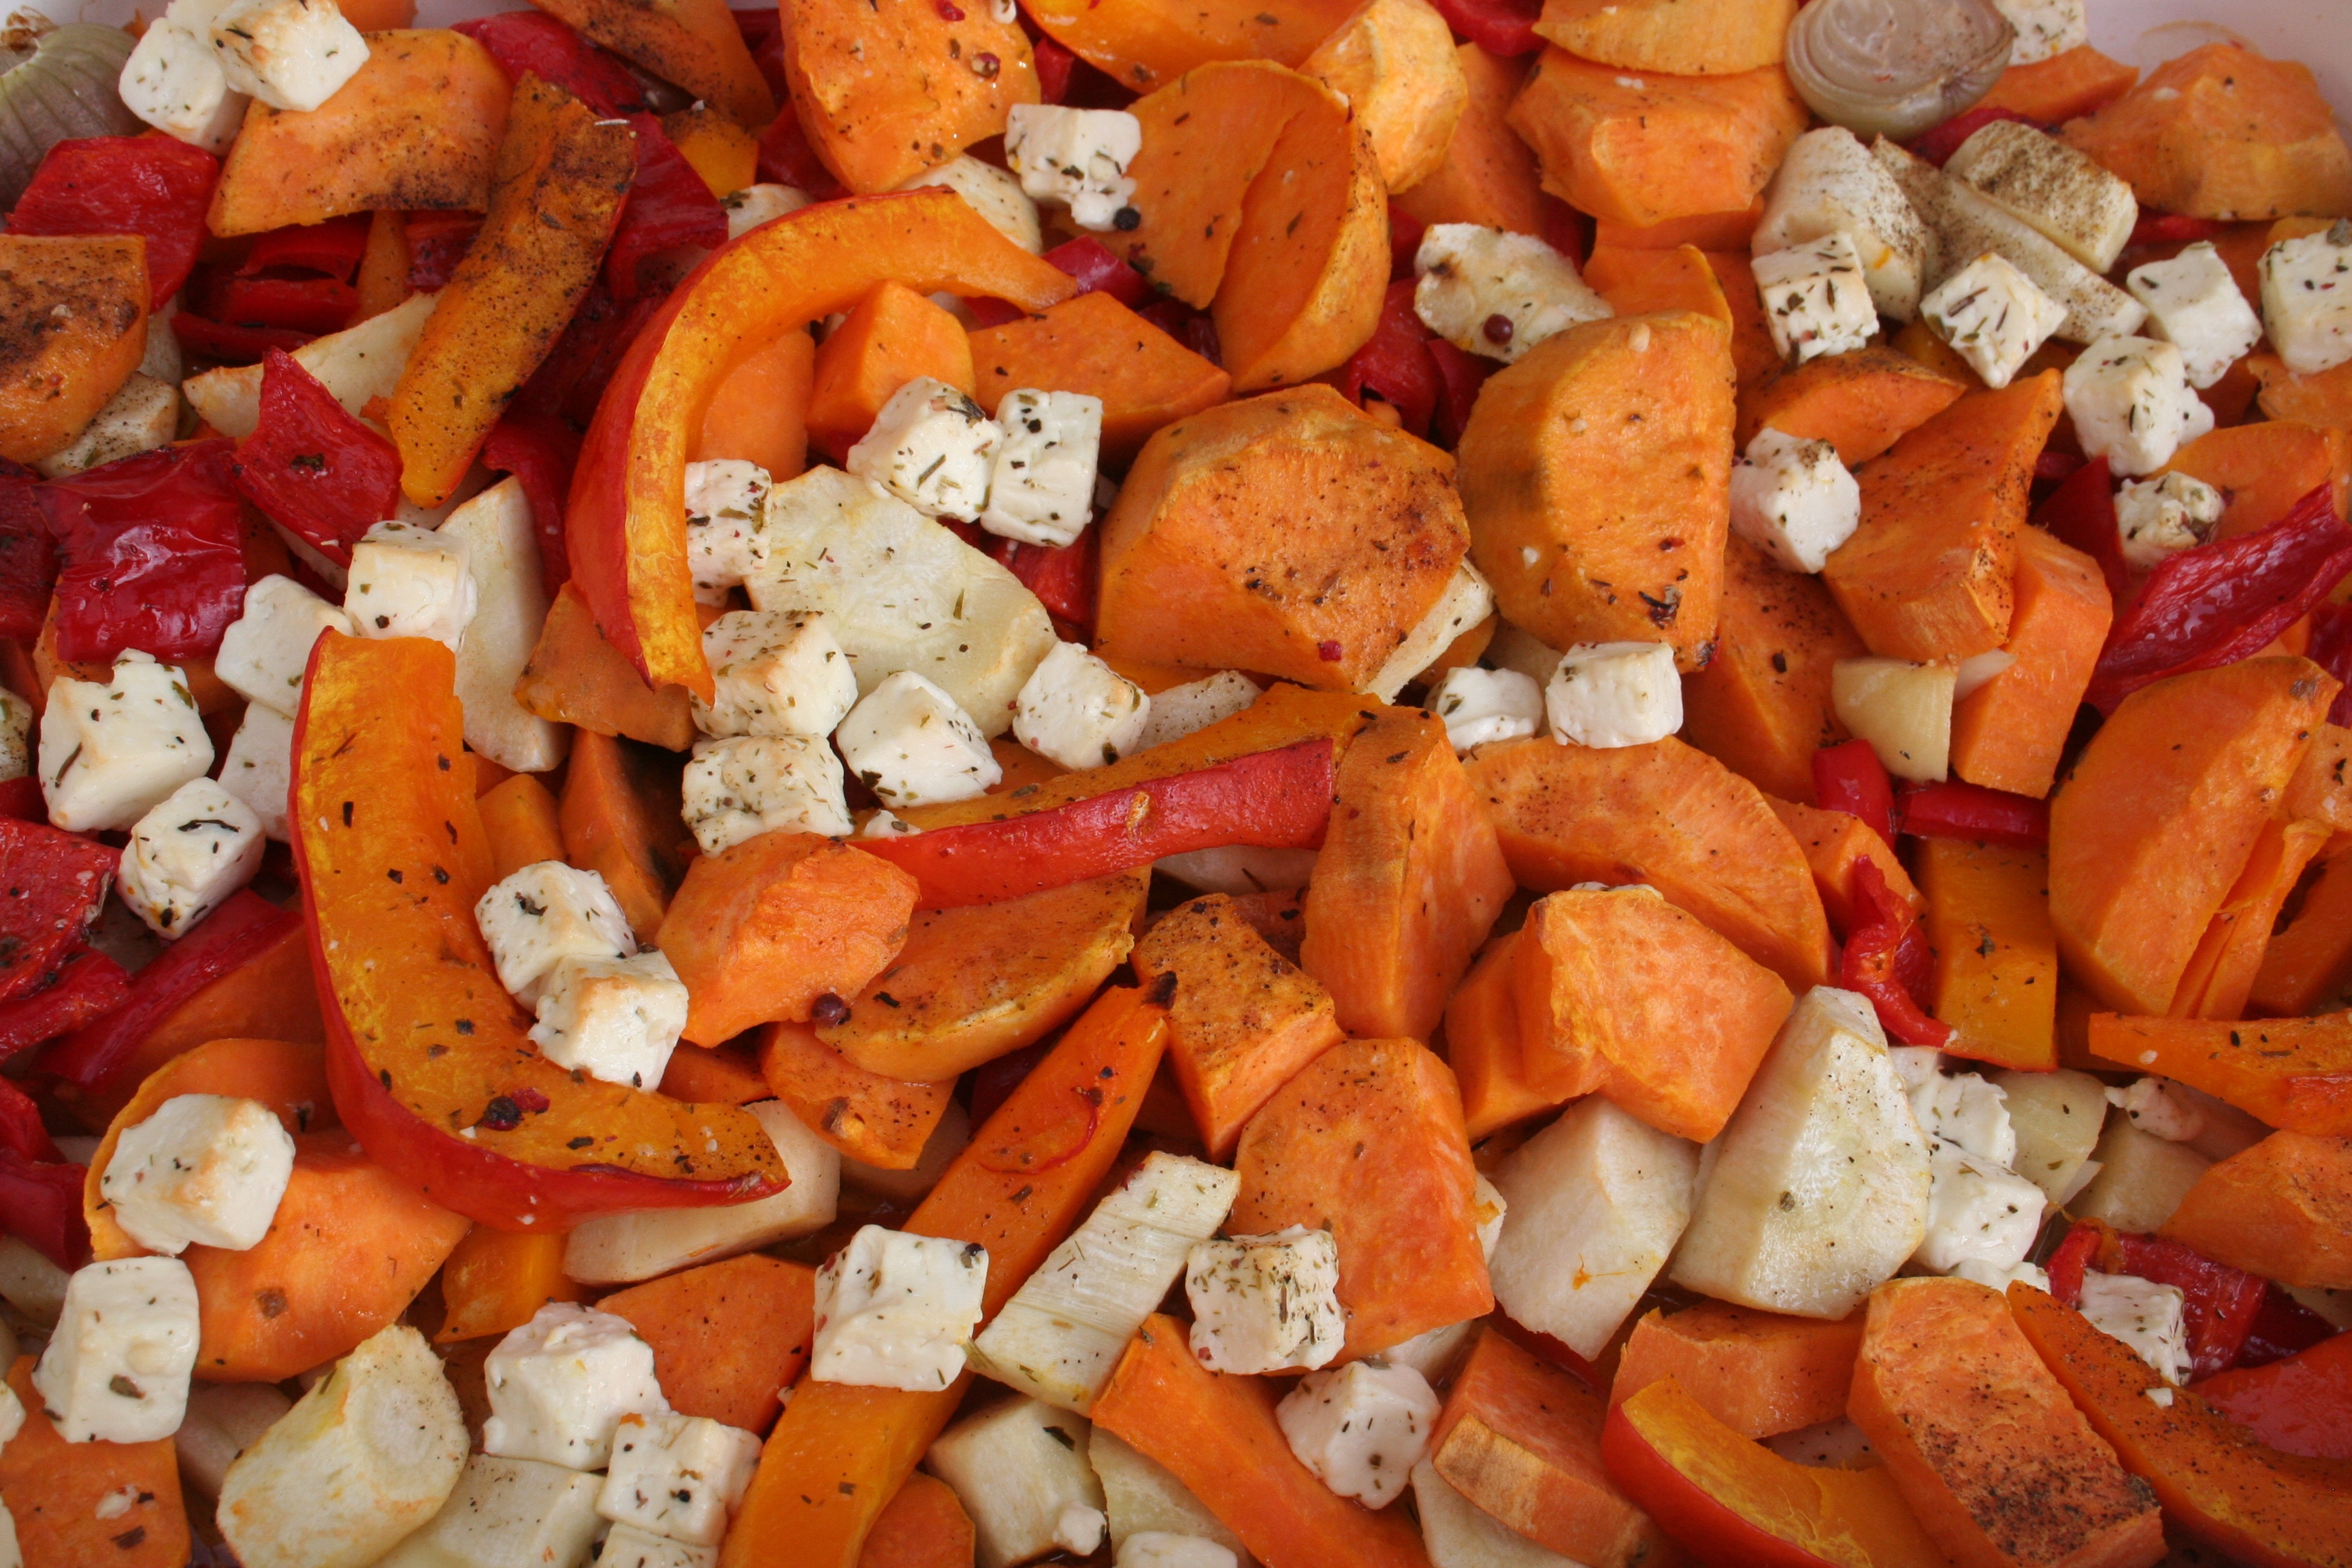
dish, meal, food, produce, vegetable, autumn, pumpkin, carrot, oven dish